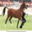
Label: horse